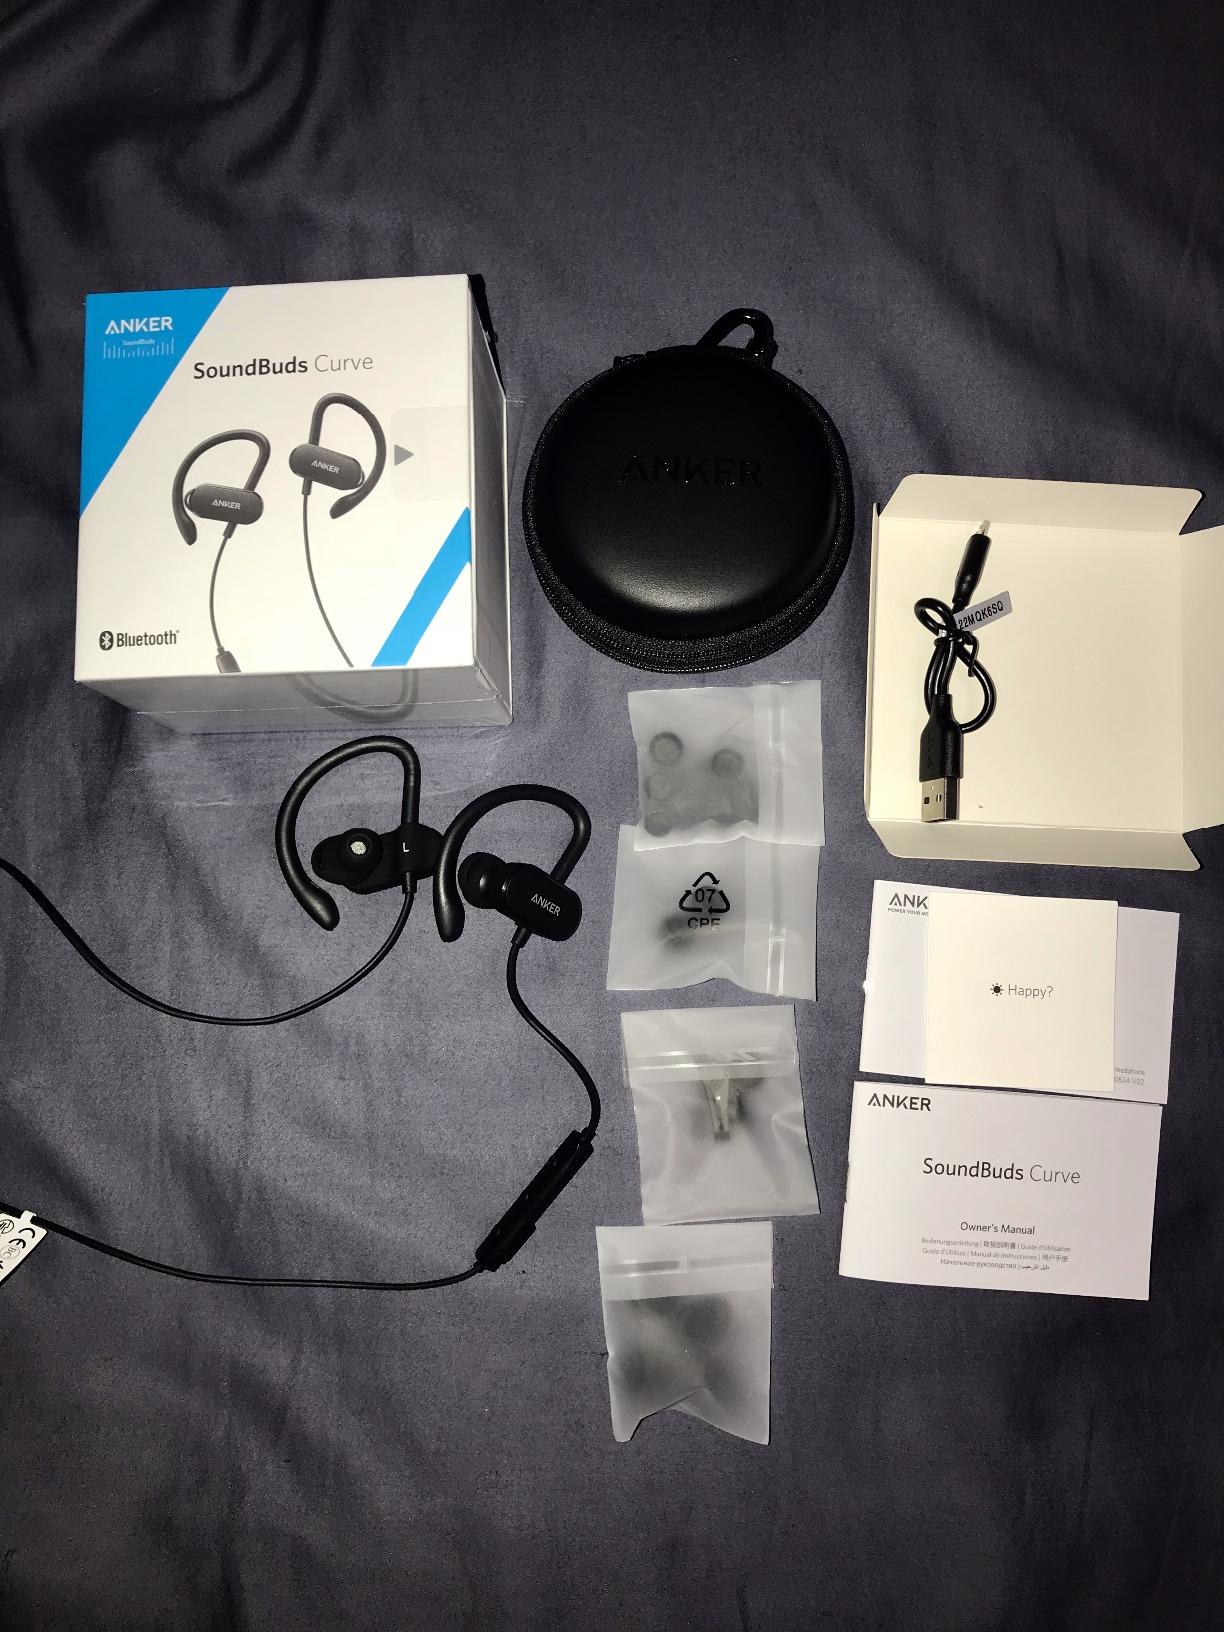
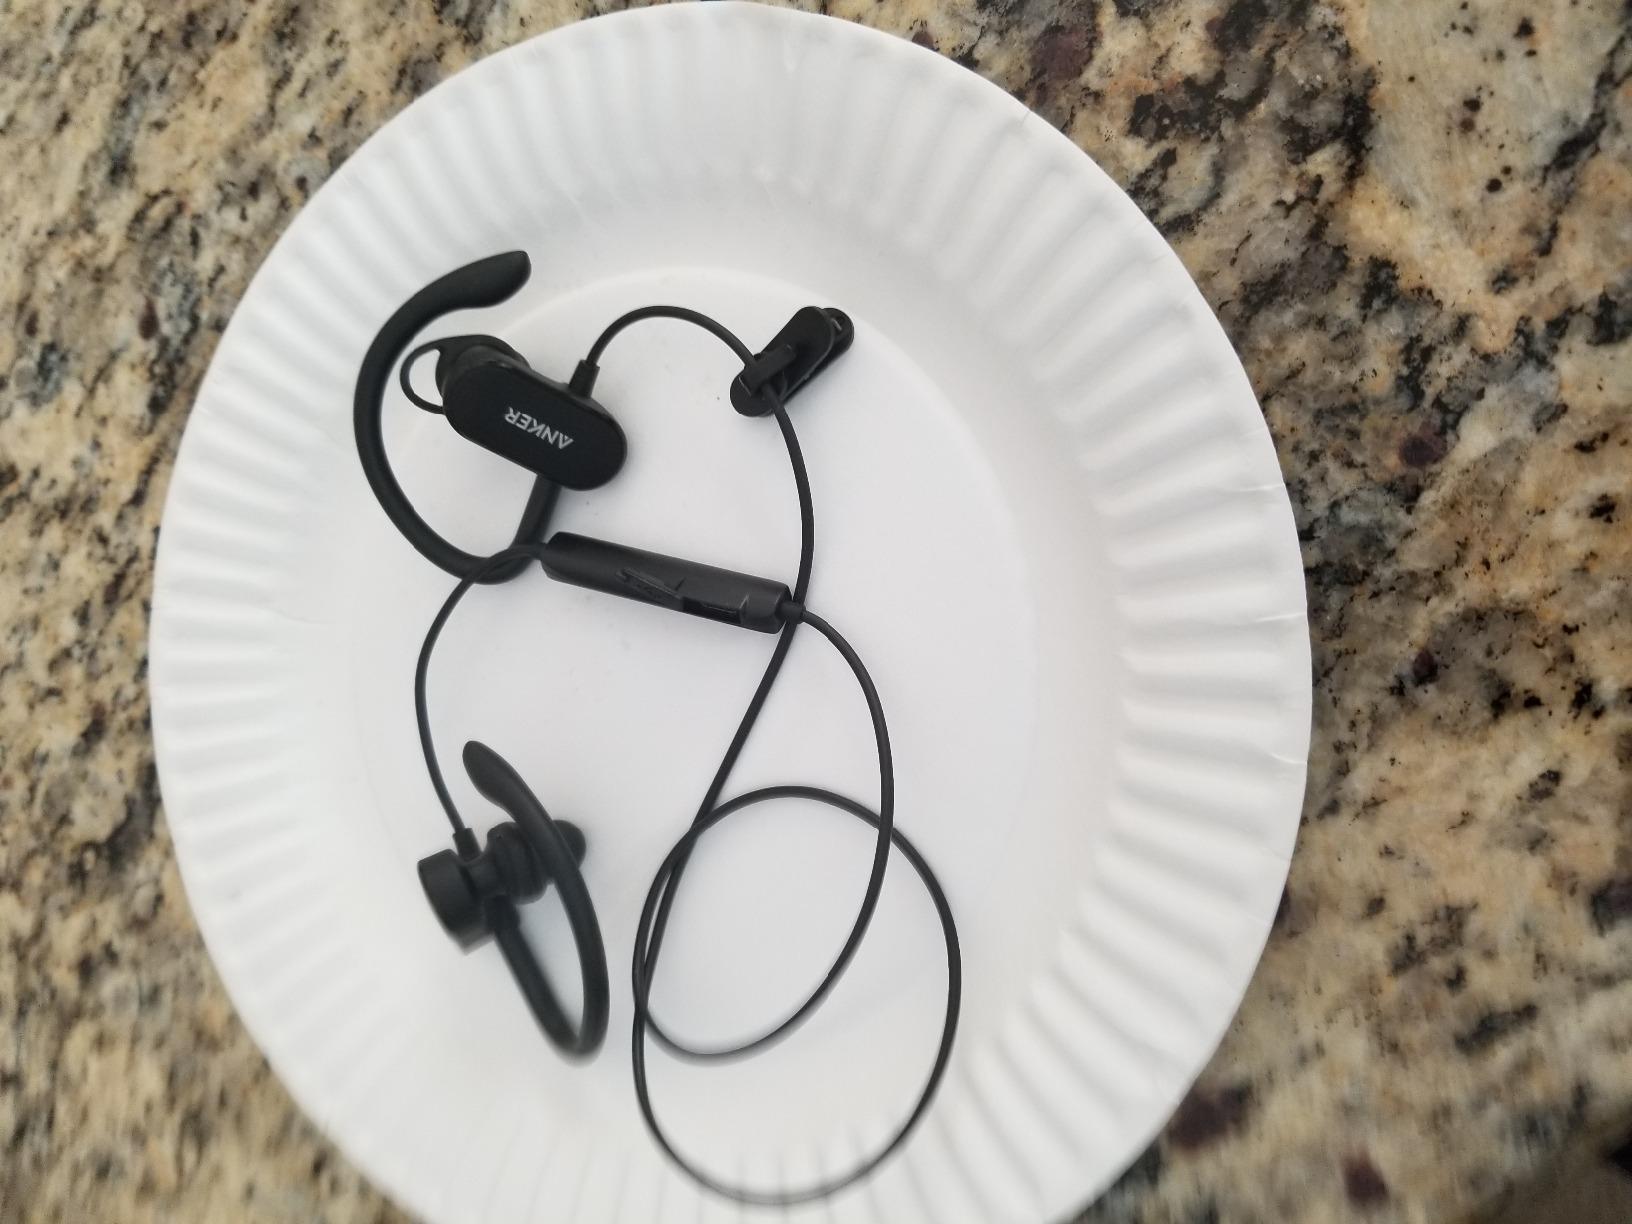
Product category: headphones
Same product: yes